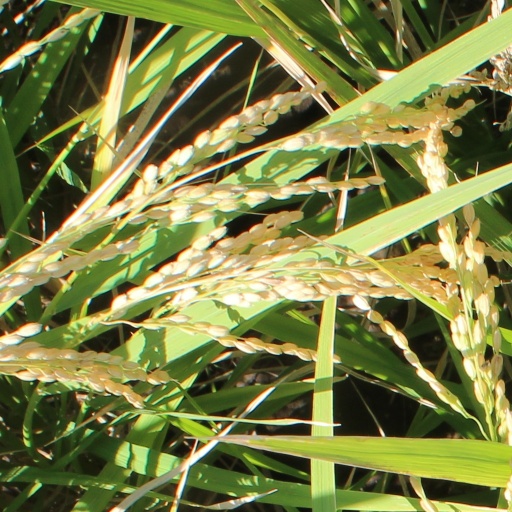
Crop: rice